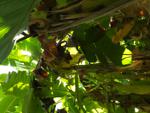
Label: xamthomonas